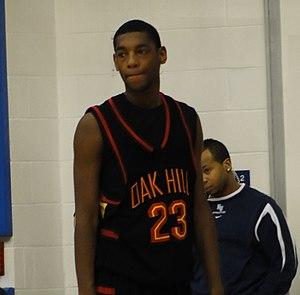
Roscoe R. Smith, né le 1ᵉʳ mai 1991 à Baltimore au Maryland, est un joueur américain de basket-ball.